Australian Paralympic Taekwondo Team

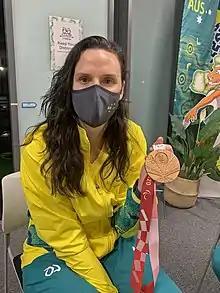
Janine Watson with the bronze medal won at the 2020 Tokyo Paralympics

Janine Watson won the bronze medal in the Women's +58kg.